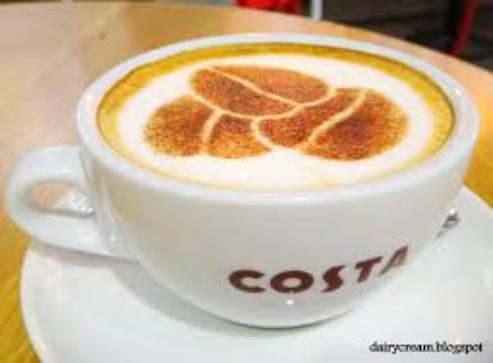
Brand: Costa Coffee
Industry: Food